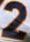
Number: 2